María Magdalena Domínguez

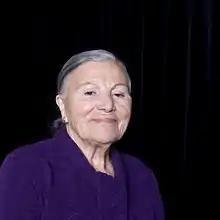
María Magdalena Domínguez Domínguez (2010)

María Magdalena Domínguez Domínguez was born in the village of Mos, Province of Pontevedra, 11 July 1922. From a young age, she was fond of reading, especially poetry and she always had a great desire to learn. Her mother taught her to read and write in Galician, and also how to speak Spanish before she started school.